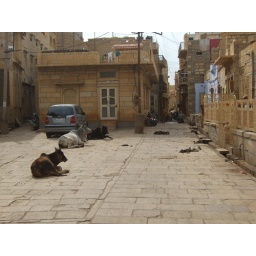
Hot day for cows and dogs in Jaisalmer